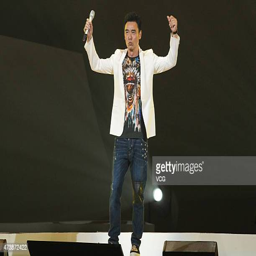
actor sings on the stage during concert leaving off